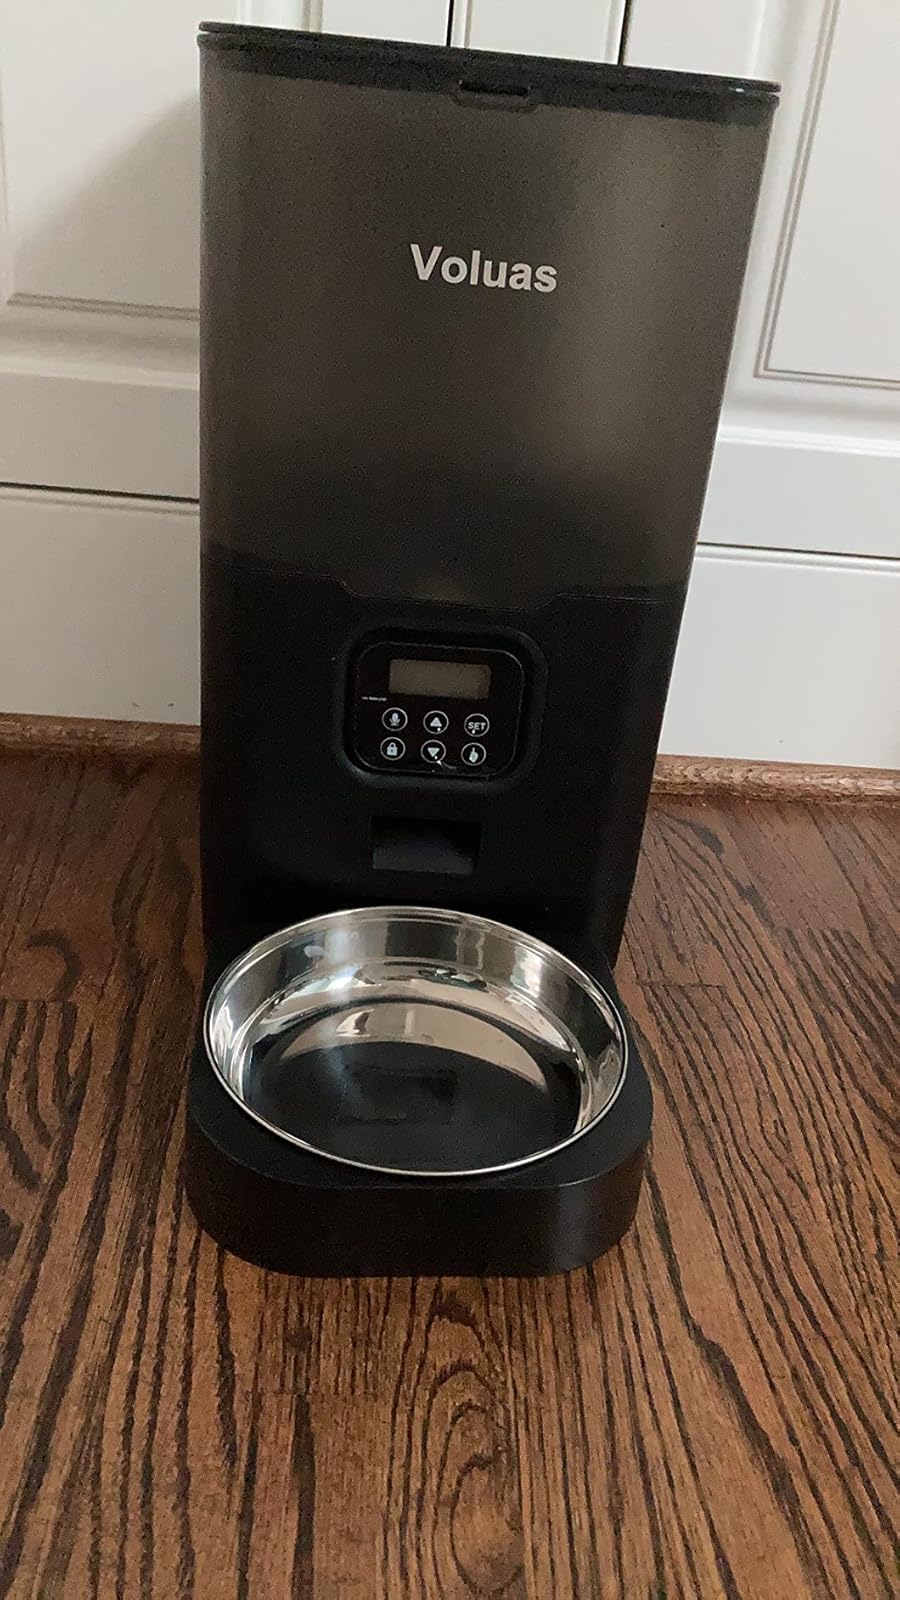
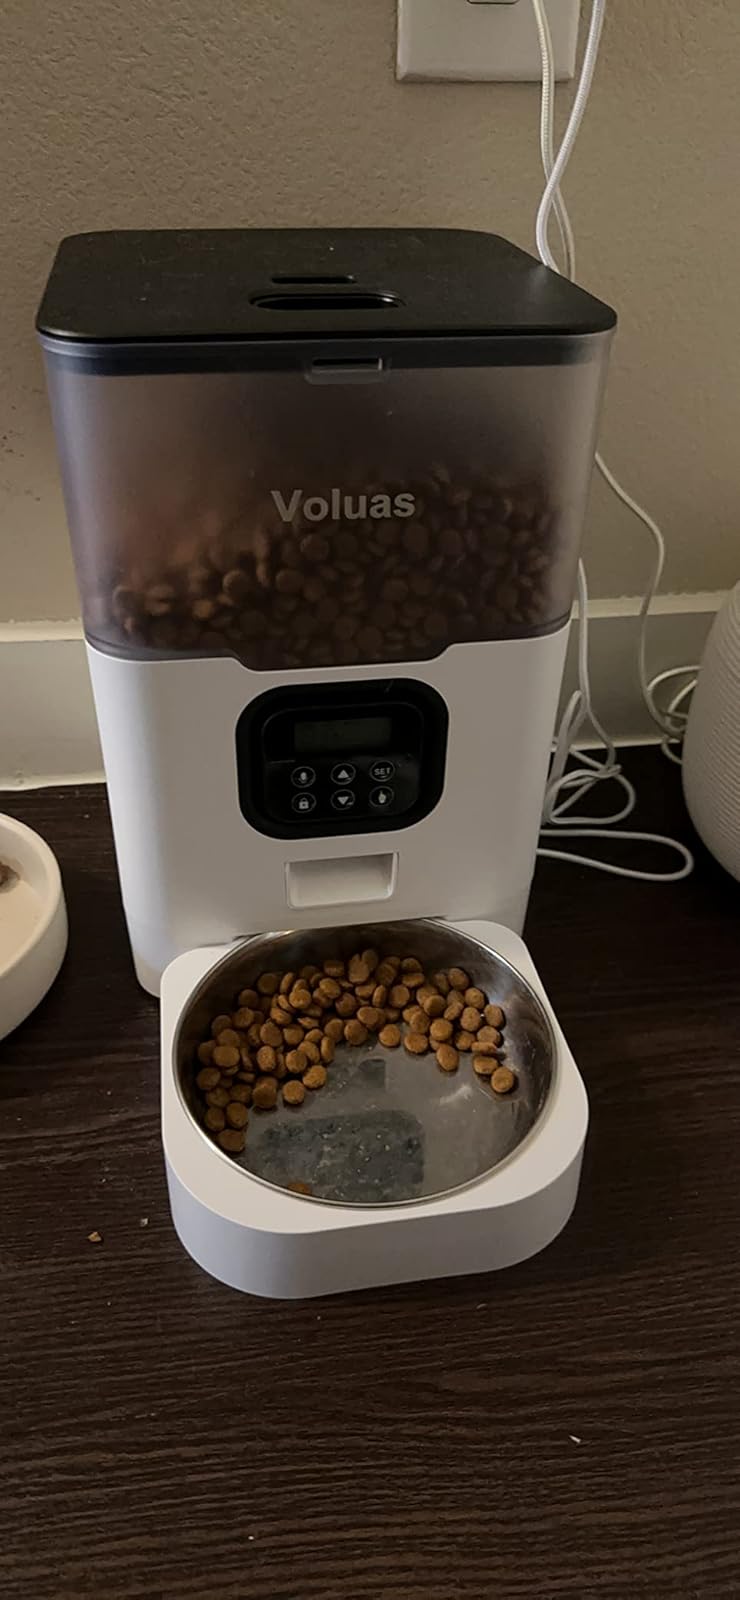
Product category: items_feeder
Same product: no